Andiron

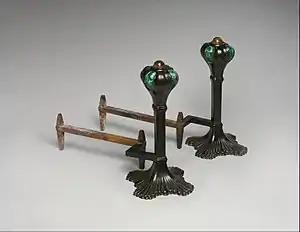
Pair of andirons, by Louis Comfort Tiffany, 1894, bronze, glass and iron, 63.5 × 38.1 × 88.9 cm

Andirons, or fire dogs, had been in use by the Ancient Greeks, and were called "krateutai" (Greek: κρατευταί). Excavations made on the Greek island of Santorini unearthed stone sets of firedogs used before the seventeenth century BC. In each pair of the supports, the receptacles to hold skewers or spits were found in equivalence, while the line of small openings in the base formed a mechanism to supply the coals with oxygen so that they remained alight during its use.